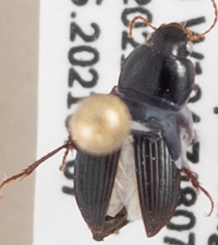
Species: Discoderus parallelus
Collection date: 2021-07-21
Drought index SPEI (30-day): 1.93
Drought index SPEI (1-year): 0.288
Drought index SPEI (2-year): -0.46